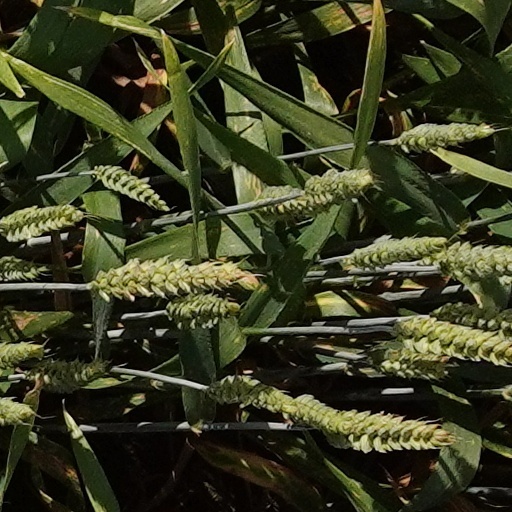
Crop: wheat